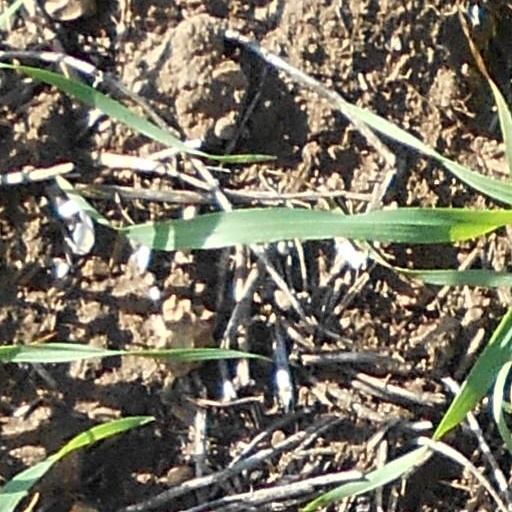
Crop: wheat